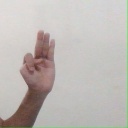
अक्षर: भ